Western Highway (Victoria)

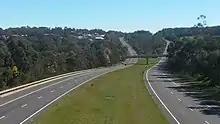
A view of the Western Freeway (M8) at Nerrina looking west toward Doodts Road, Ballarat North and Invermay from the Nerrina pedestrian overpass.

Western Highway commences at the state border with South Australia as a continuation of Dukes Highway at Victoria and heads in a south-easterly direction as a two-lane, single carriageway rural highway with numerous overtaking lanes and passes through the agricultural centres of Nhill, Horsham, Stawell and Ararat. Just west of Buangor, Western Highway becomes Western Freeway and widens to a four-lane, dual-carriageway road, and begins bypassing most of the towns the old alignment of the highway used to serve, passing Ballarat, Ballan and Bacchus Marsh, before reaching the western fringes of suburban Melbourne outside Melton; major intersecting roads are grade-separated, however there remain minor intersections at-grade, and cycling is permitted on the sealed shoulder along most of the freeway. The freeway continues through the suburbs of Rockbank and Ravenhall, before eventually terminating at the interchange with Western Ring Road in Derrimut.